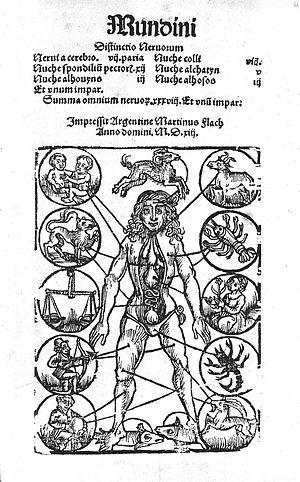
12 juillet : fondation à Naples par le roi Charles Iᵉʳ d'Anjou de l'hôpital Sant’Eligio al Mercato.